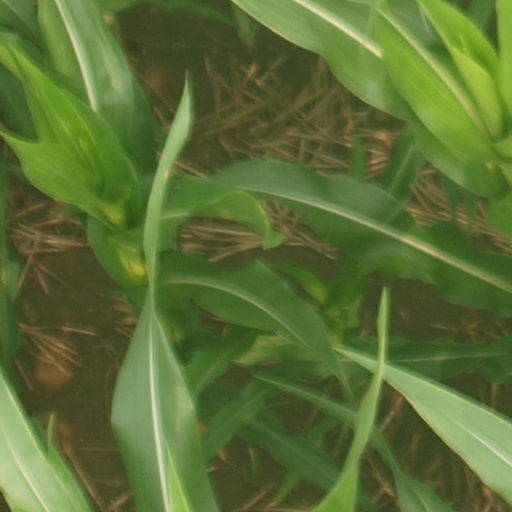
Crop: maize; corn